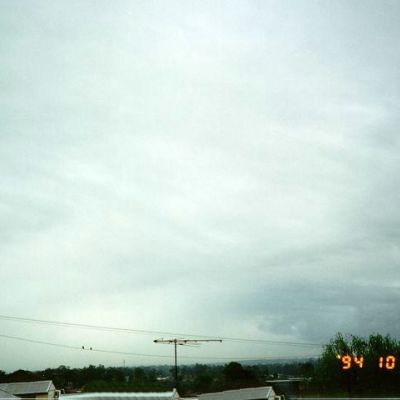
Cloud type: Nimbostratus (Ns)